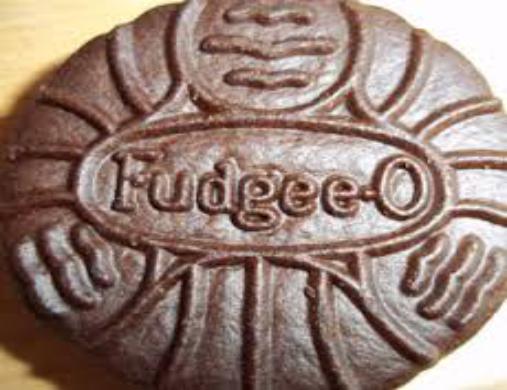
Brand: Fudgee-O
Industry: Food